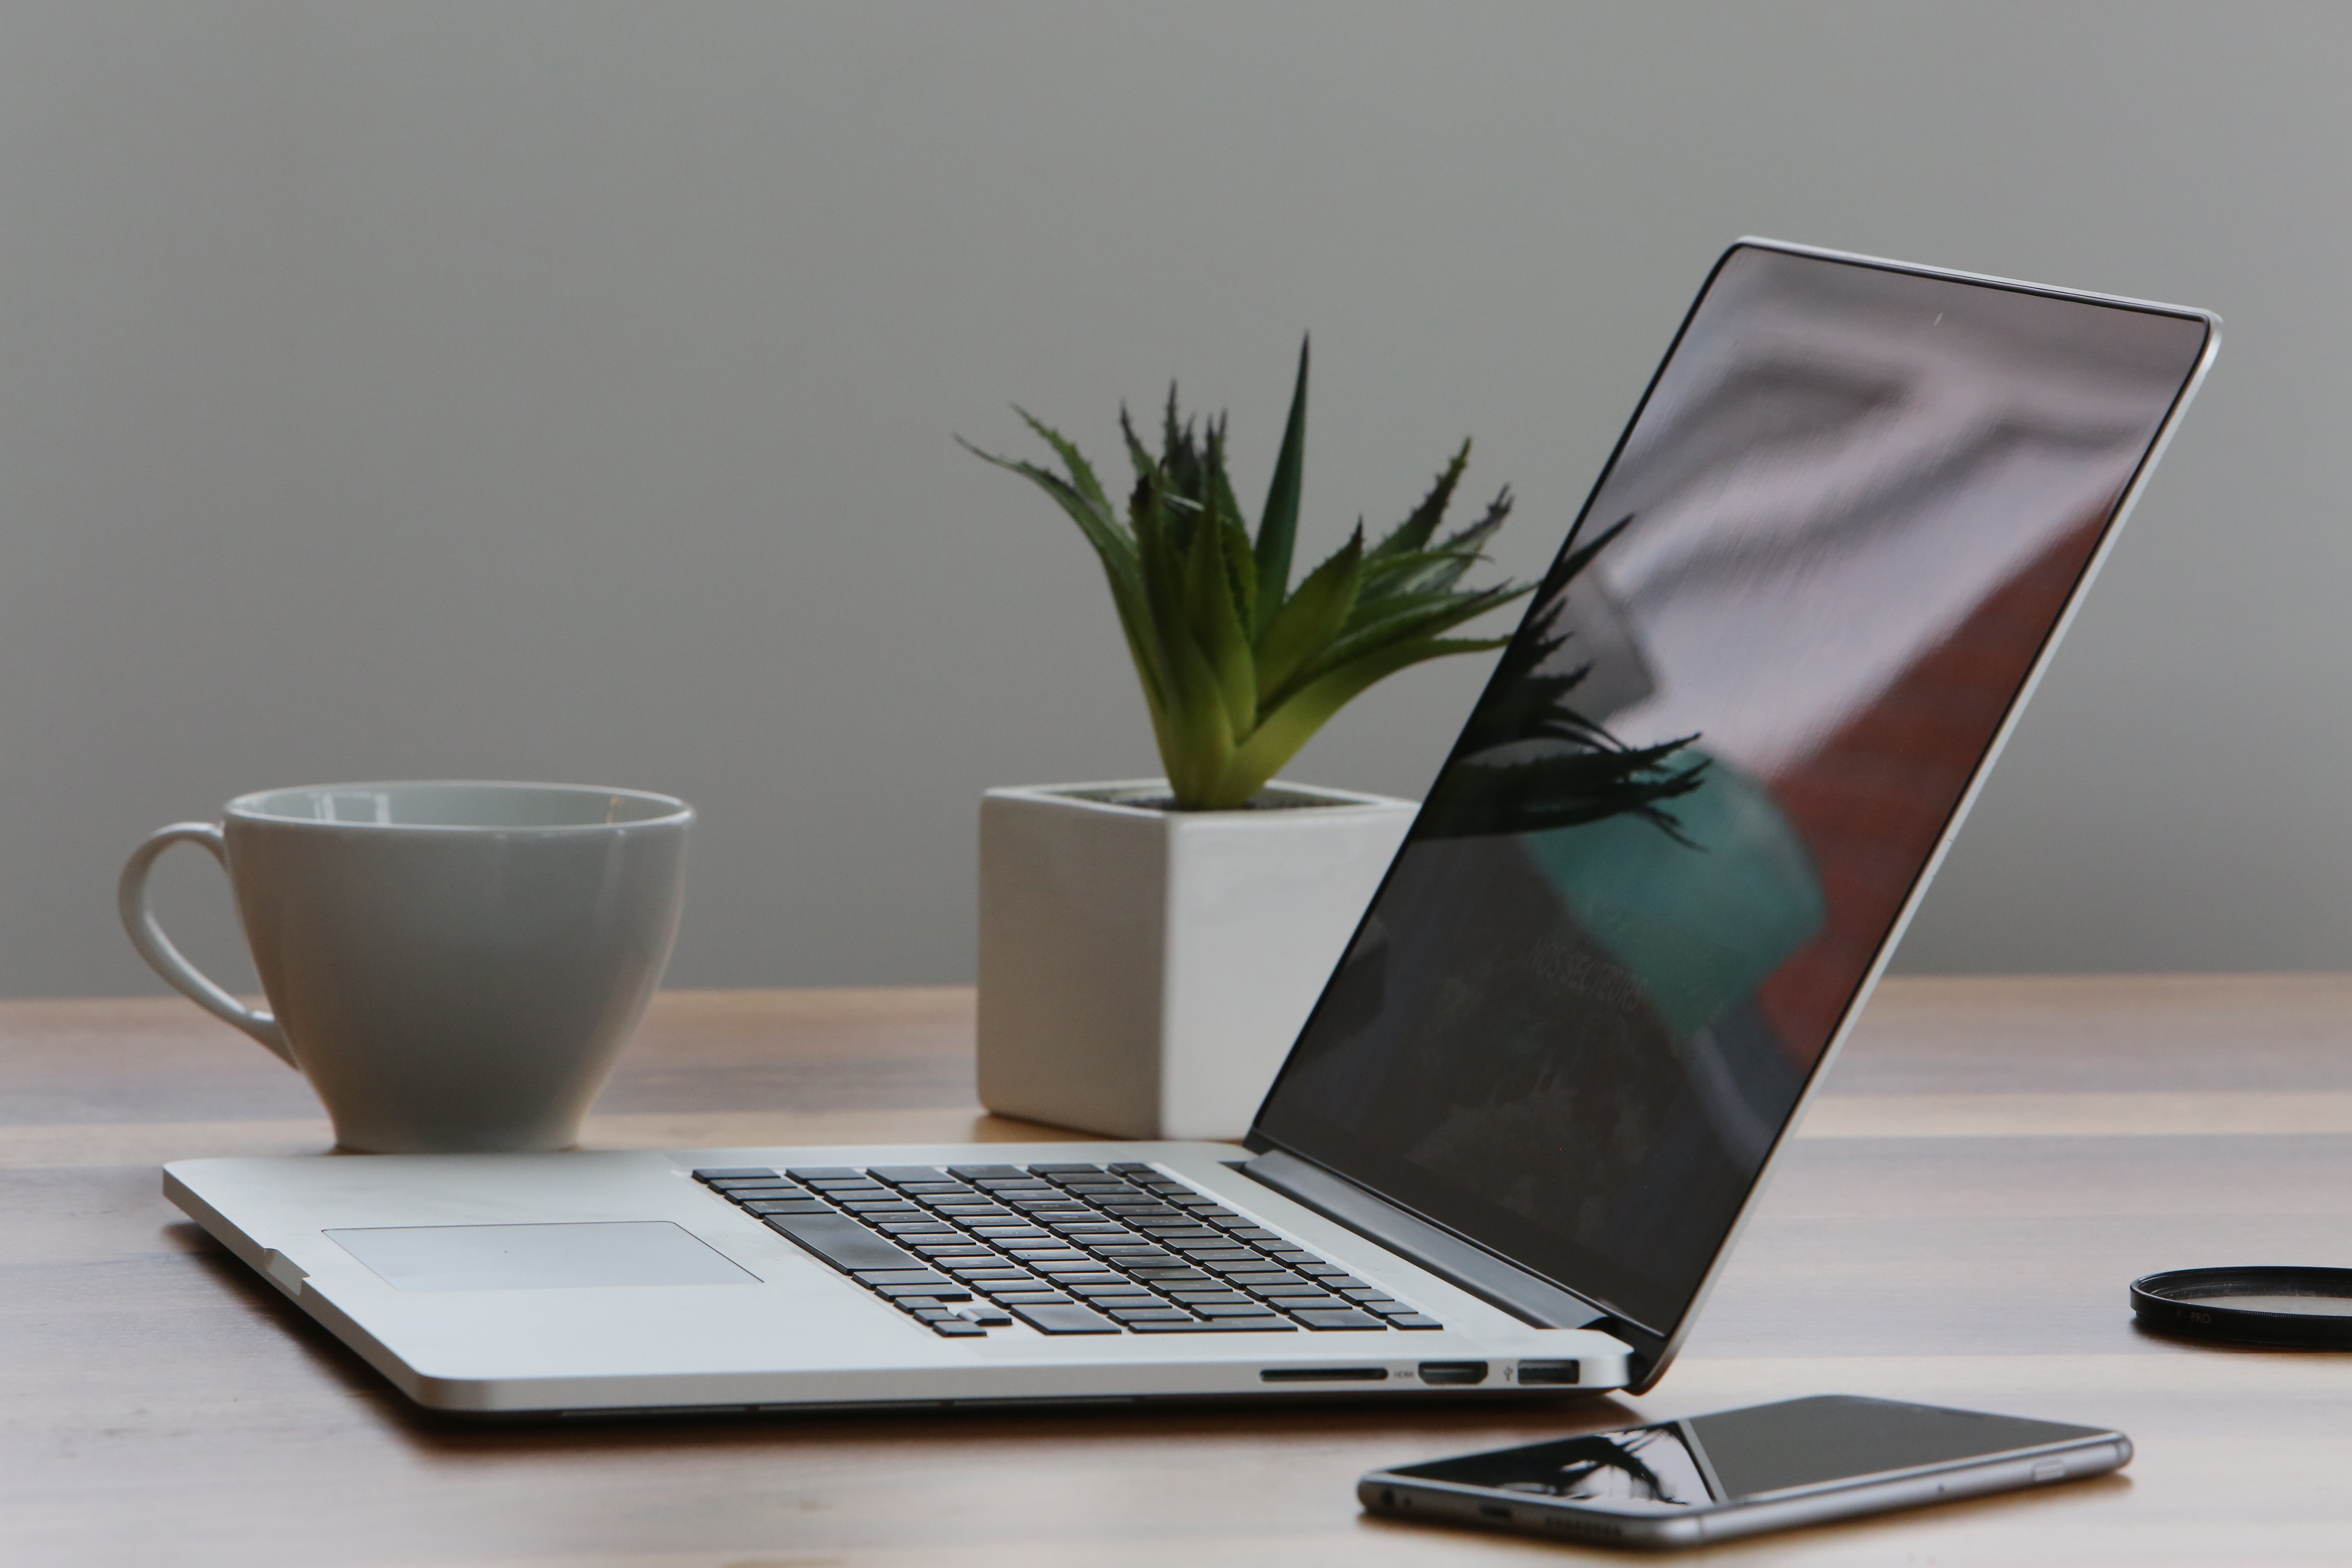
laptop, iphone, desk, computer, macbook, mobile, table, plant, technology, glass, cup, office, shelf, business, furniture, flowerpot, computer monitor, electronic device, display device